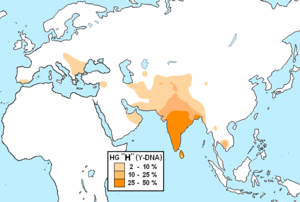
En génétique humaine, l’haplogroupe H est un haplogroupe du chromosome Y.
Les peuples dravidiens, également appelés Dravidiens sont les termes utilisés pour désigner, parmi les peuples non aryens et non himalayens en Inde, ceux parlant des langues dravidiennes. Vingt-six langues dravidiennes sont recensées, parlées par plus de 250 millions de personnes. Pour la plupart, elles sont concentrées dans la moitié sud de la péninsule indienne, mais deux exceptions existent dans le nord : les Brahouis au nord-ouest et les Kurukhs et Maltos au nord-est. D'autres locuteurs d'une langue dravidienne, le tamoul, vivent au Sri Lanka. Les plus nombreux peuples dravidiens sont les Télougous, les Tamouls, les Kannadigas et les Malayalis. Il existe de plus petites communautés au Pakistan et dans le centre de l'Inde.